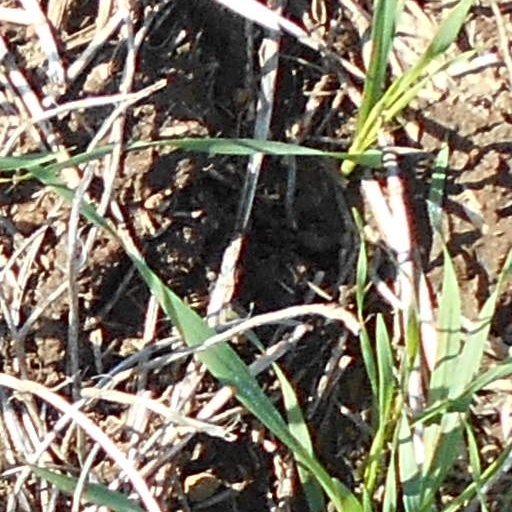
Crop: wheat